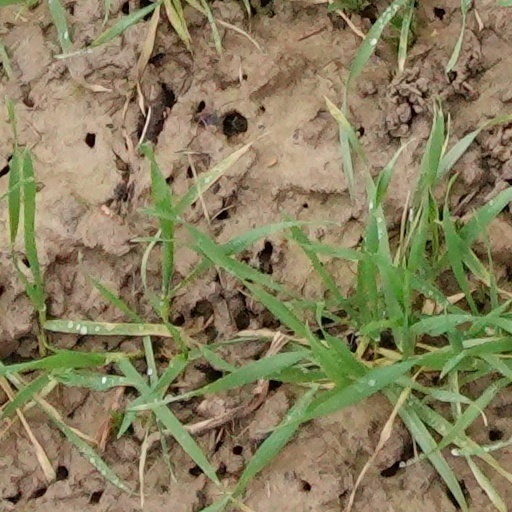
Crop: wheat